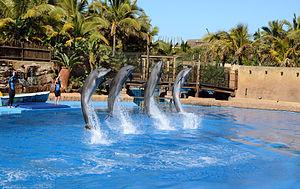
uShaka Marine World est un parc de loisirs sud-africain situé dans la province du KwaZulu-Natal, à Durban.